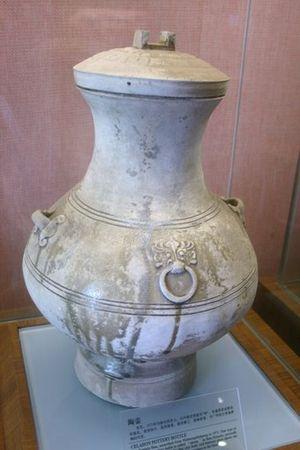
La dynastie Han règne sur la Chine de 206 av. J.-C. à 220 apr. J.-C.. Deuxième des dynasties impériales, elle succède à la dynastie Qin et est suivie de la période des Trois Royaumes. Elle se divise en deux périodes ː celle des Han occidentaux ou Han antérieurs, capitale Chang'an et celle des Han orientaux ou Han postérieurs, capitale Luoyang. Ces deux périodes sont séparées par la courte dynastie Xin, fondée par Wang Mang et qui ne survit pas à la mort de ce dernier.